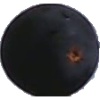
Label: blue_grape